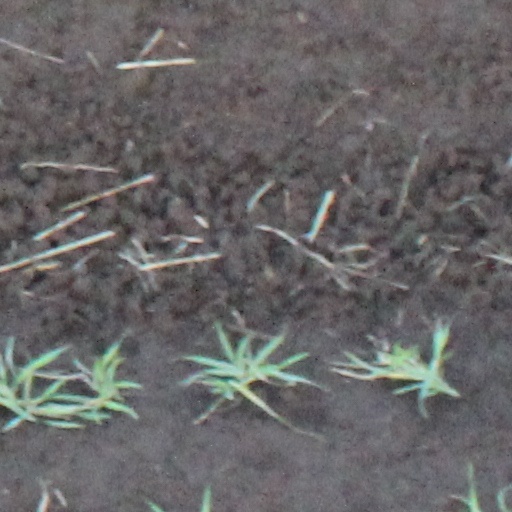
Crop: wheat